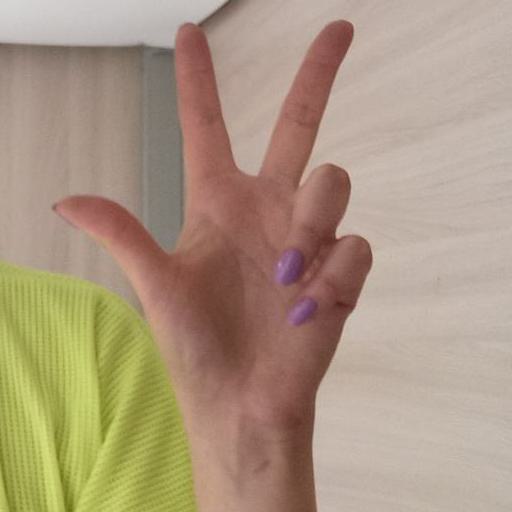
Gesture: three2